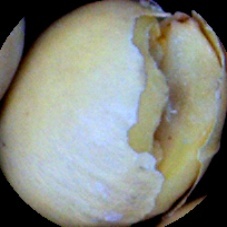
Label: Broken